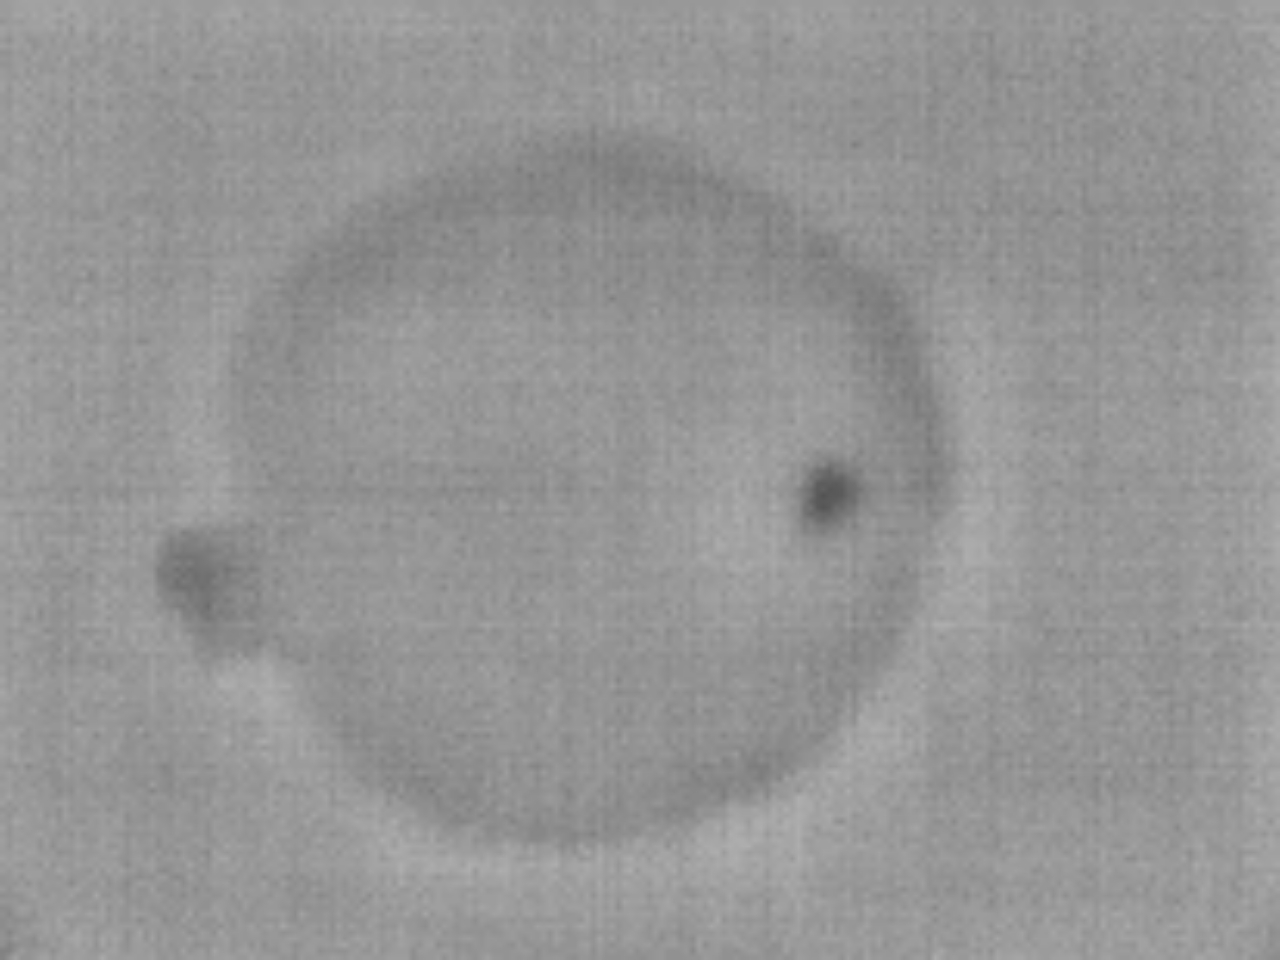
Label: Minor Defect